Wales Rally GB

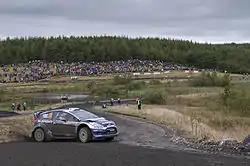

Wales Rally GB was the most recent iteration of the United Kingdom's premier international motor rally, which ran under various names since the first event held in 1932. It was consistently a round of the FIA World Rally Championship (WRC) calendar from the inaugural 1973 season until the rally's final running in 2019, and was also frequently included in the British Rally Championship.